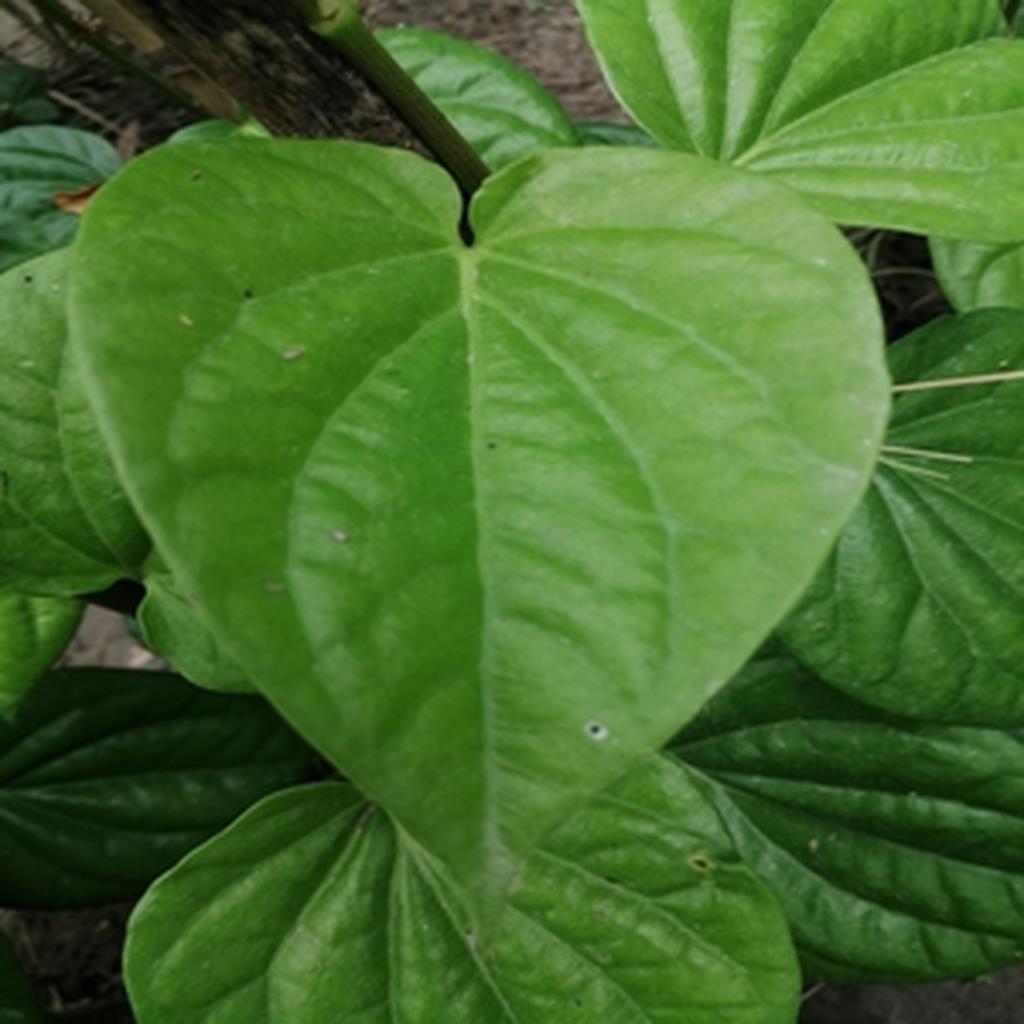
Label: Healthy_Leaf